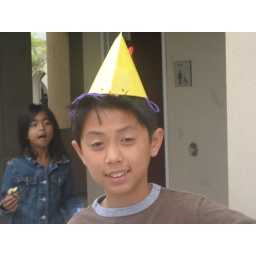
You look so cute said the girl in the back!!!